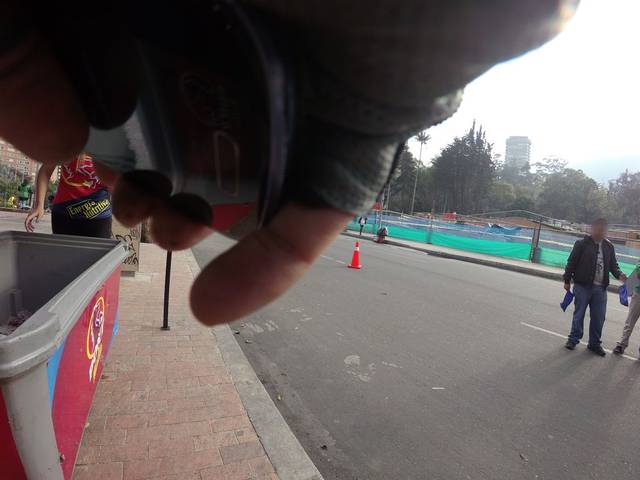
Region: Colombia
Coordinates: 4.611, -74.07